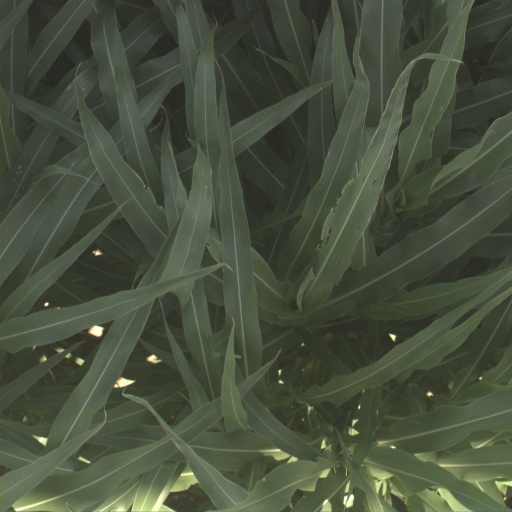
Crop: sorghum